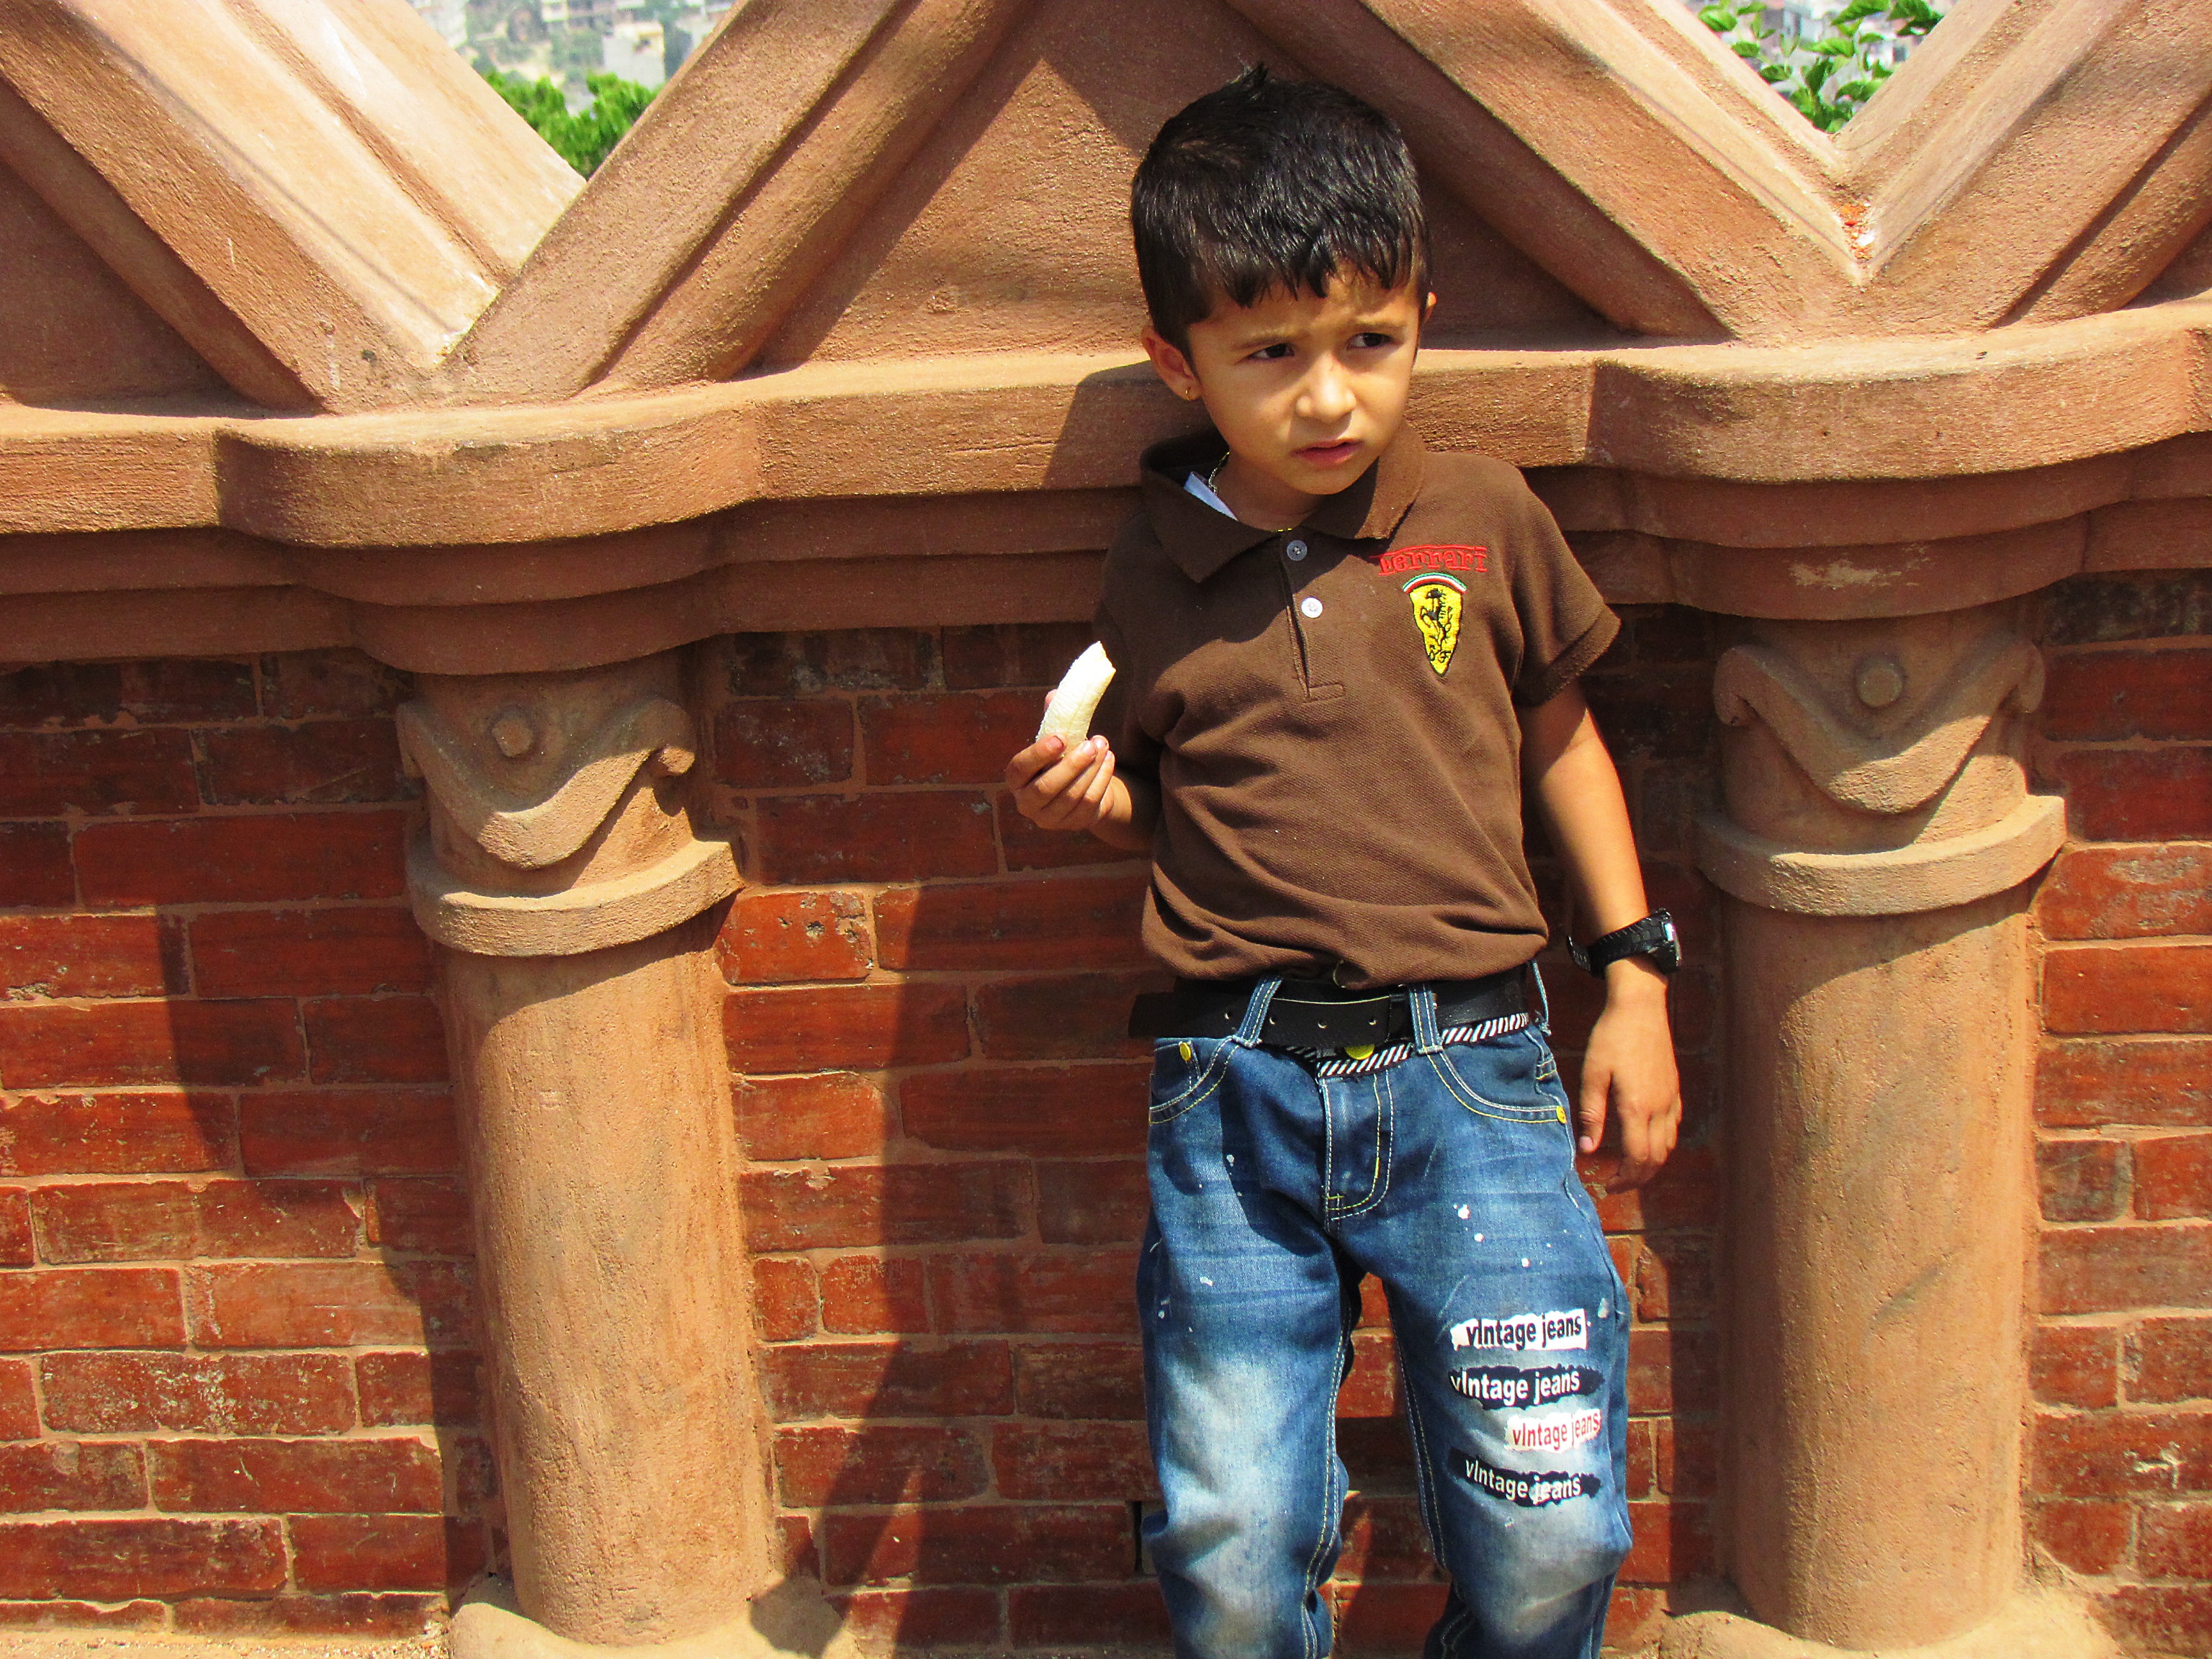
wood, cute, portrait, asia, kids, temple, brickwork, naughty, construction worker, bricklayer